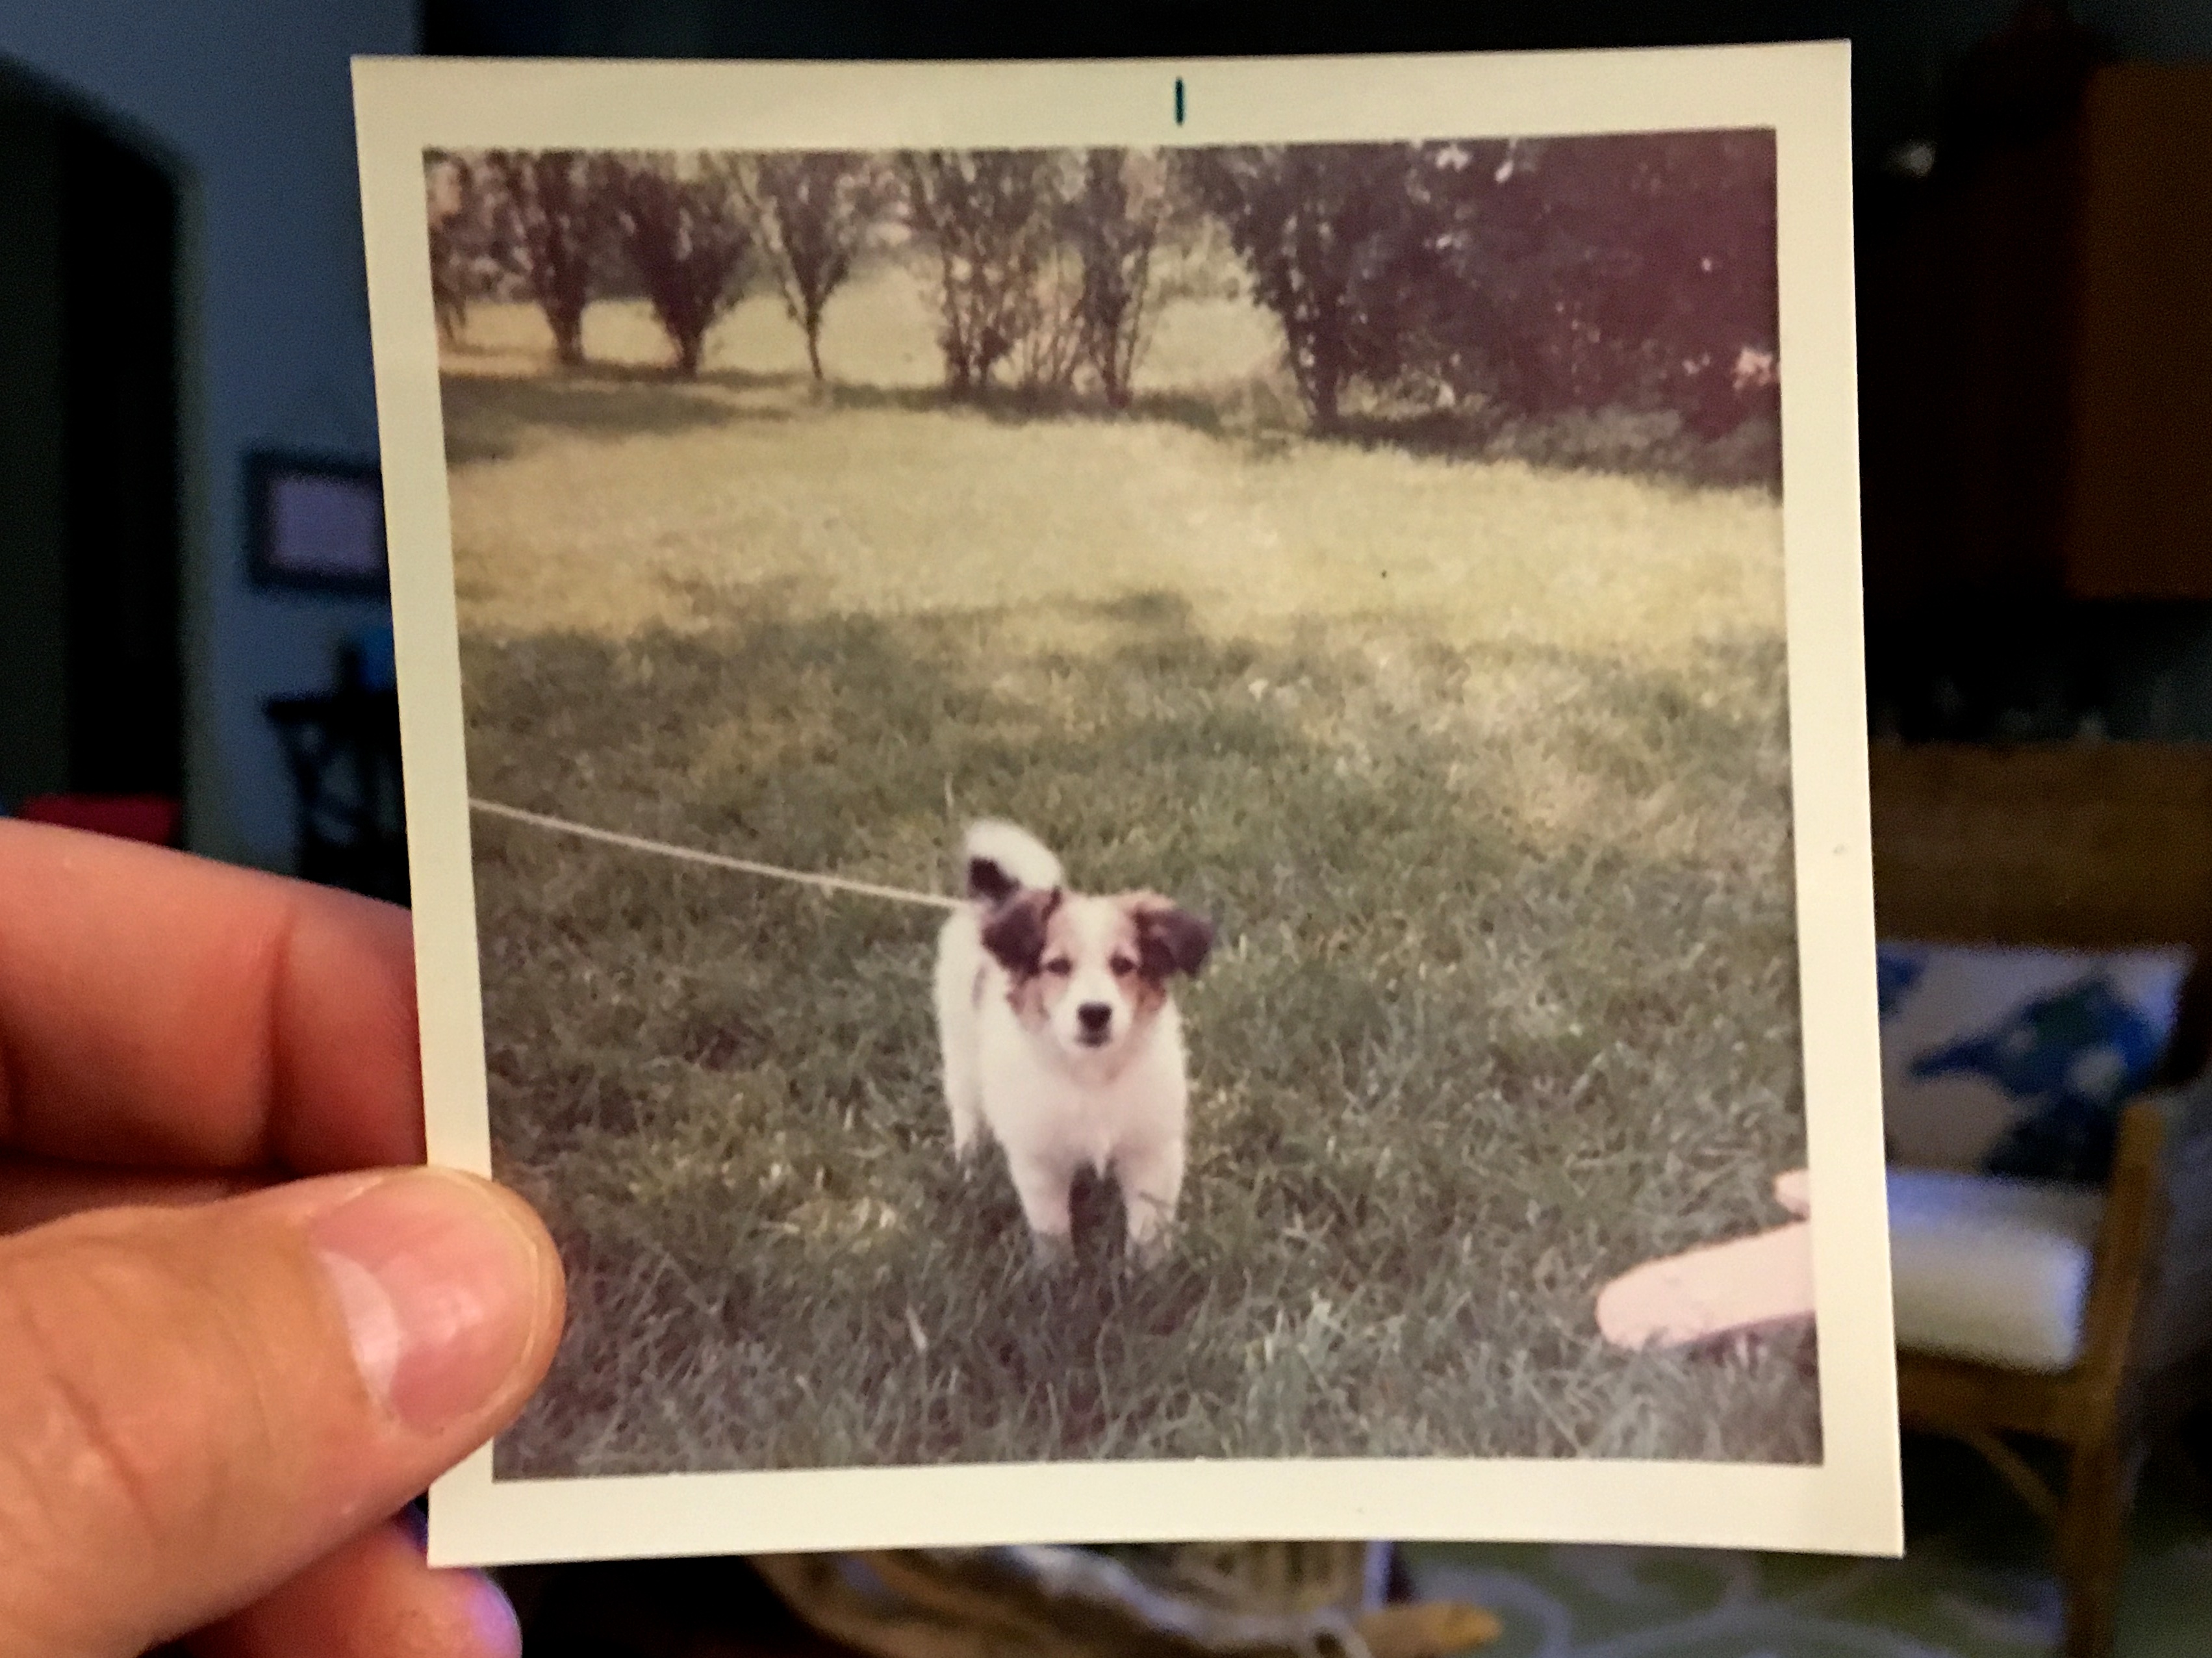
picture frame